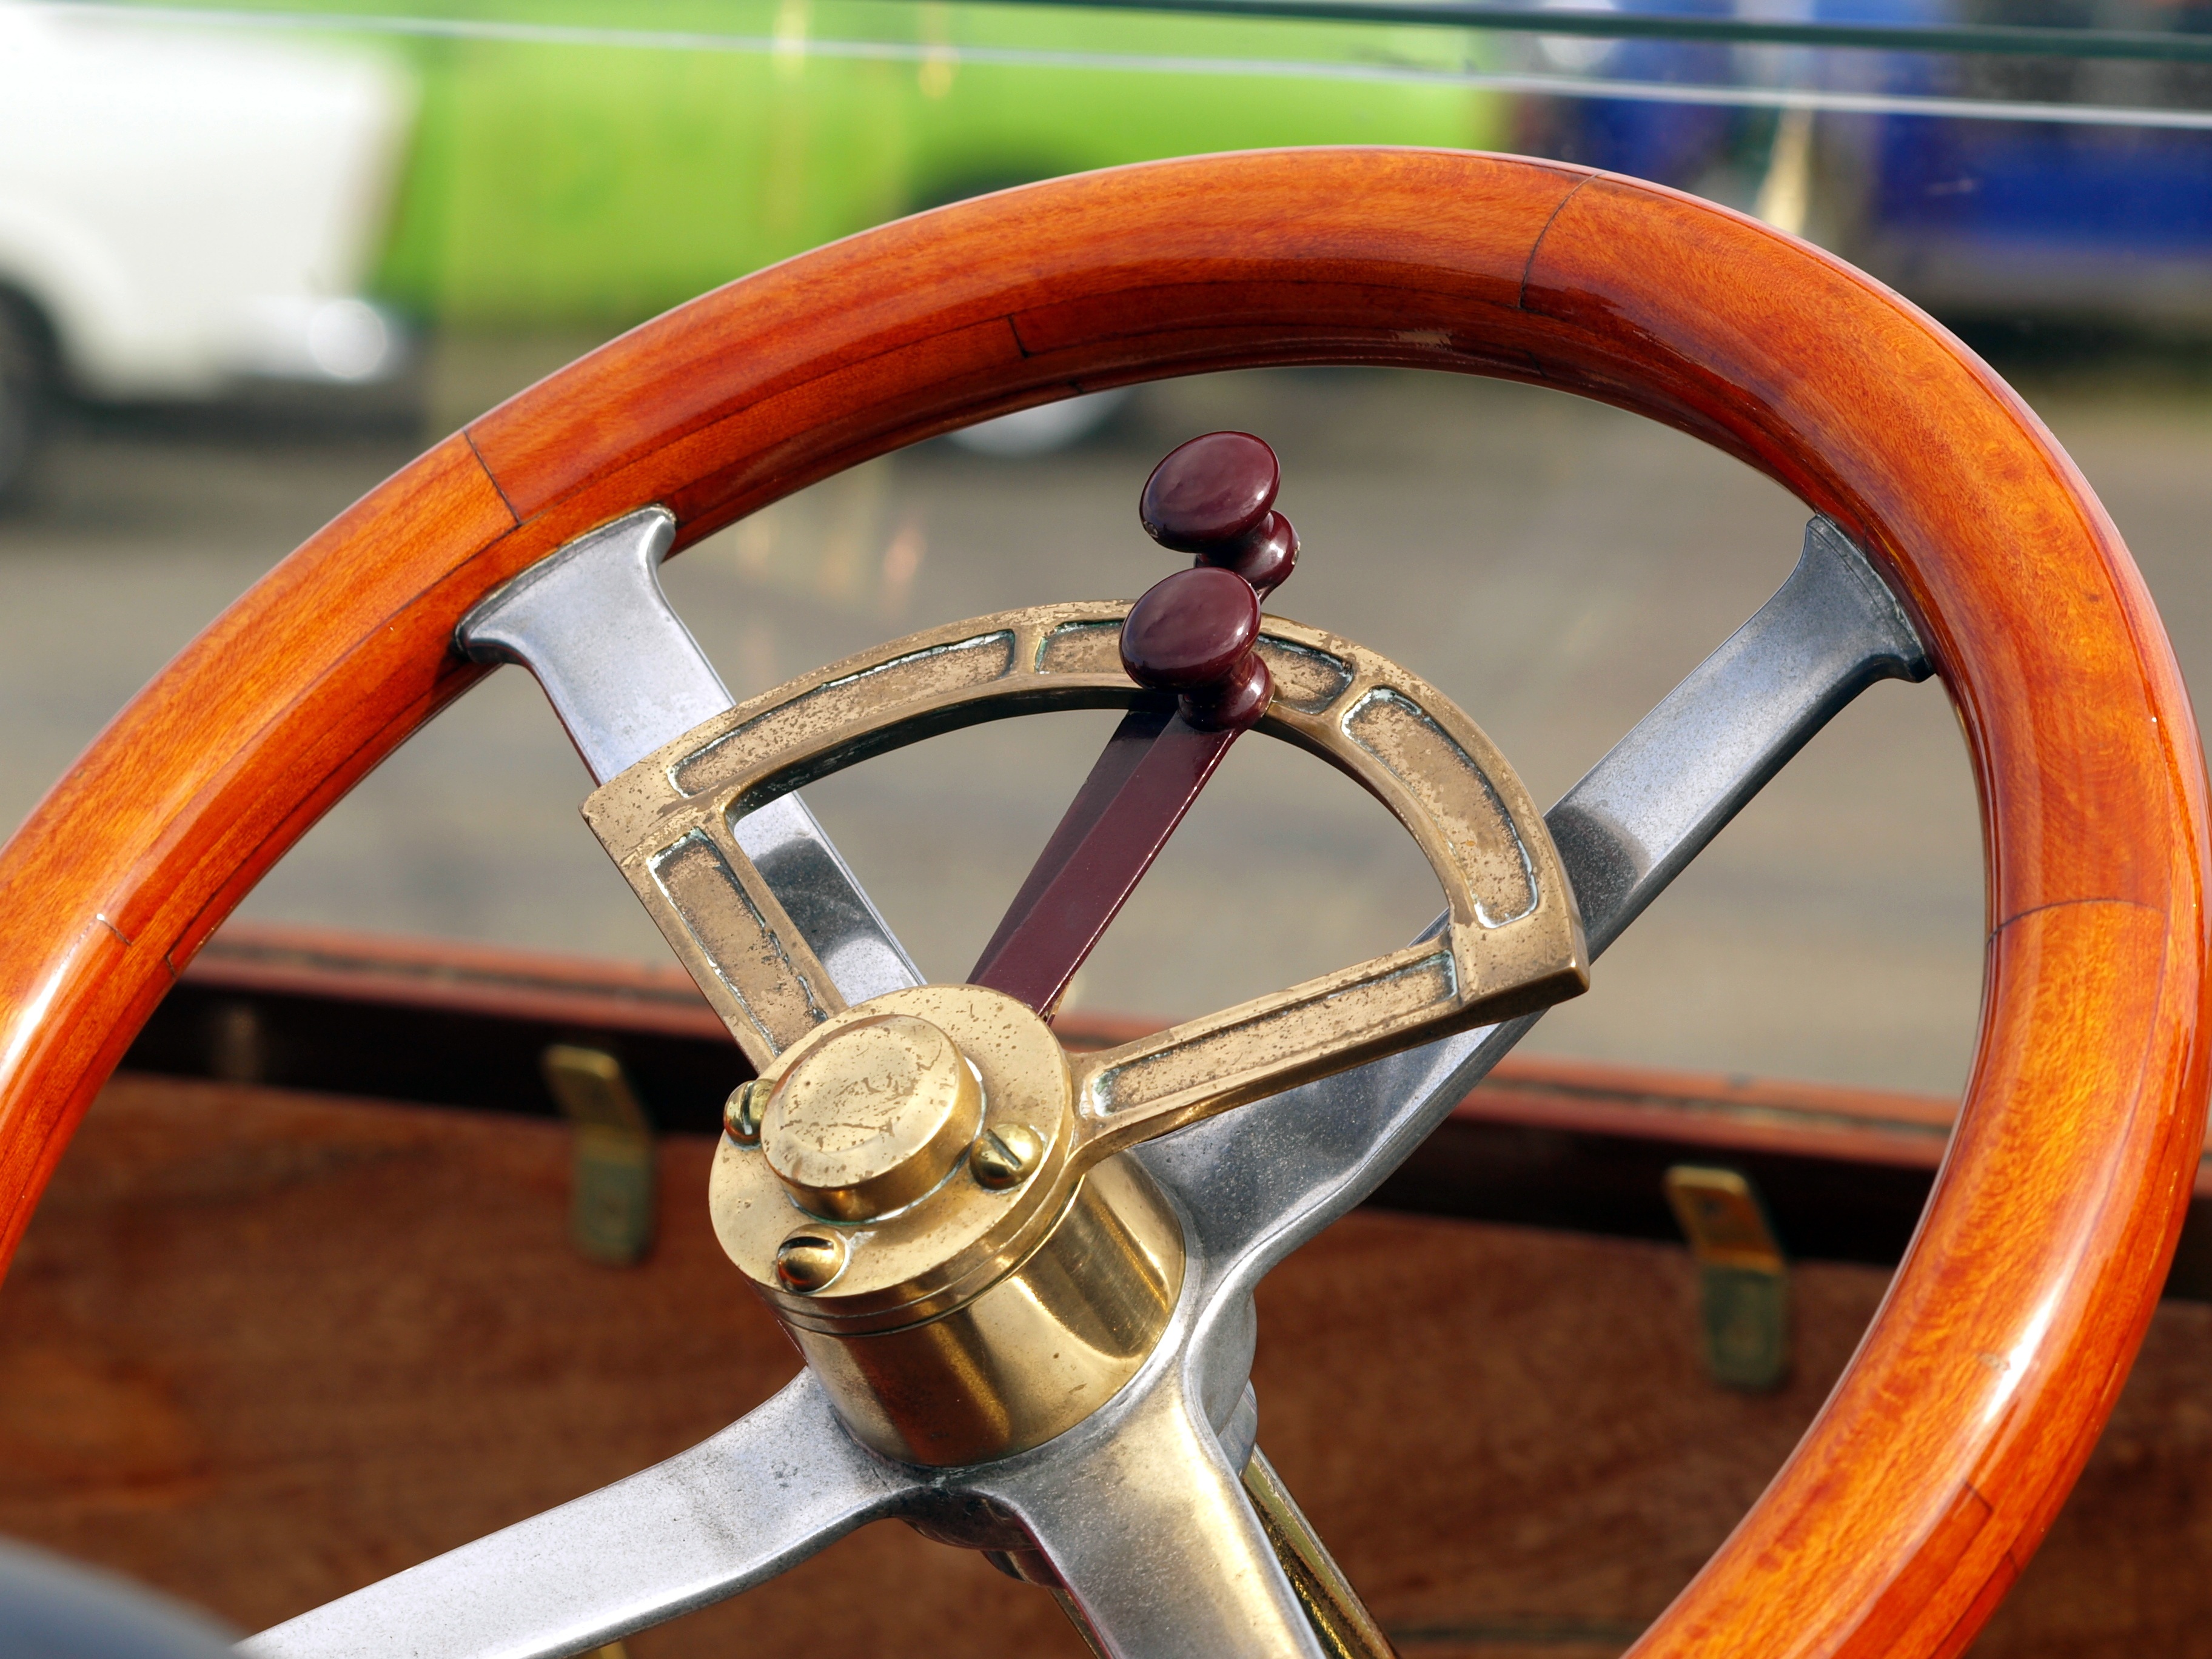
car, vintage, antique, wheel, automobile, retro, interior, old, bicycle, transport, vehicle, spoke, nostalgia, steering wheel, cockpit, gears, wooden, rim, oldtimer, style, classic, restored, bicycle frame, bicycle wheel, bmx bike, road bicycle, steering part